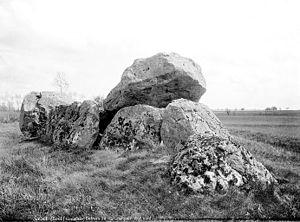
Dolmen de Quincampoix côté nord, Saint-Avit-les-Guespières, Eure-et-Loir (France), par Mieusement, avant 1893.
Saint-Avit-les-Guespières est une commune française située dans le département d'Eure-et-Loir en région Centre-Val de Loire.
Cet article recense les monuments historiques d'Eure-et-Loir, en France.
Cet article recense les monuments historiques français classés en 1889.